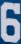
Number: 6